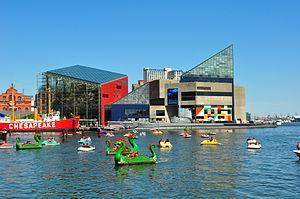
L'Aquarium National de Baltimore est un aquarium américain situé dans le Maryland, au sein du quartier de l'Inner Harbor de Baltimore.